Benjamin K. Focht

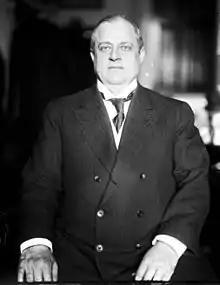
Focht, 1921–1922

Benjamin Kurtz Focht (March 12, 1863 – March 27, 1937) was a Republican member of the U.S. House of Representatives from Pennsylvania.